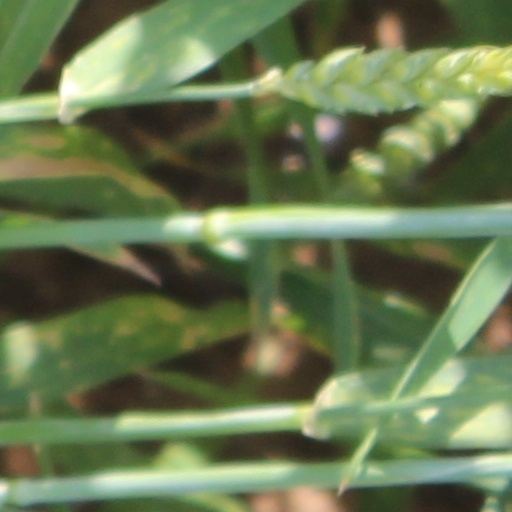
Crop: wheat